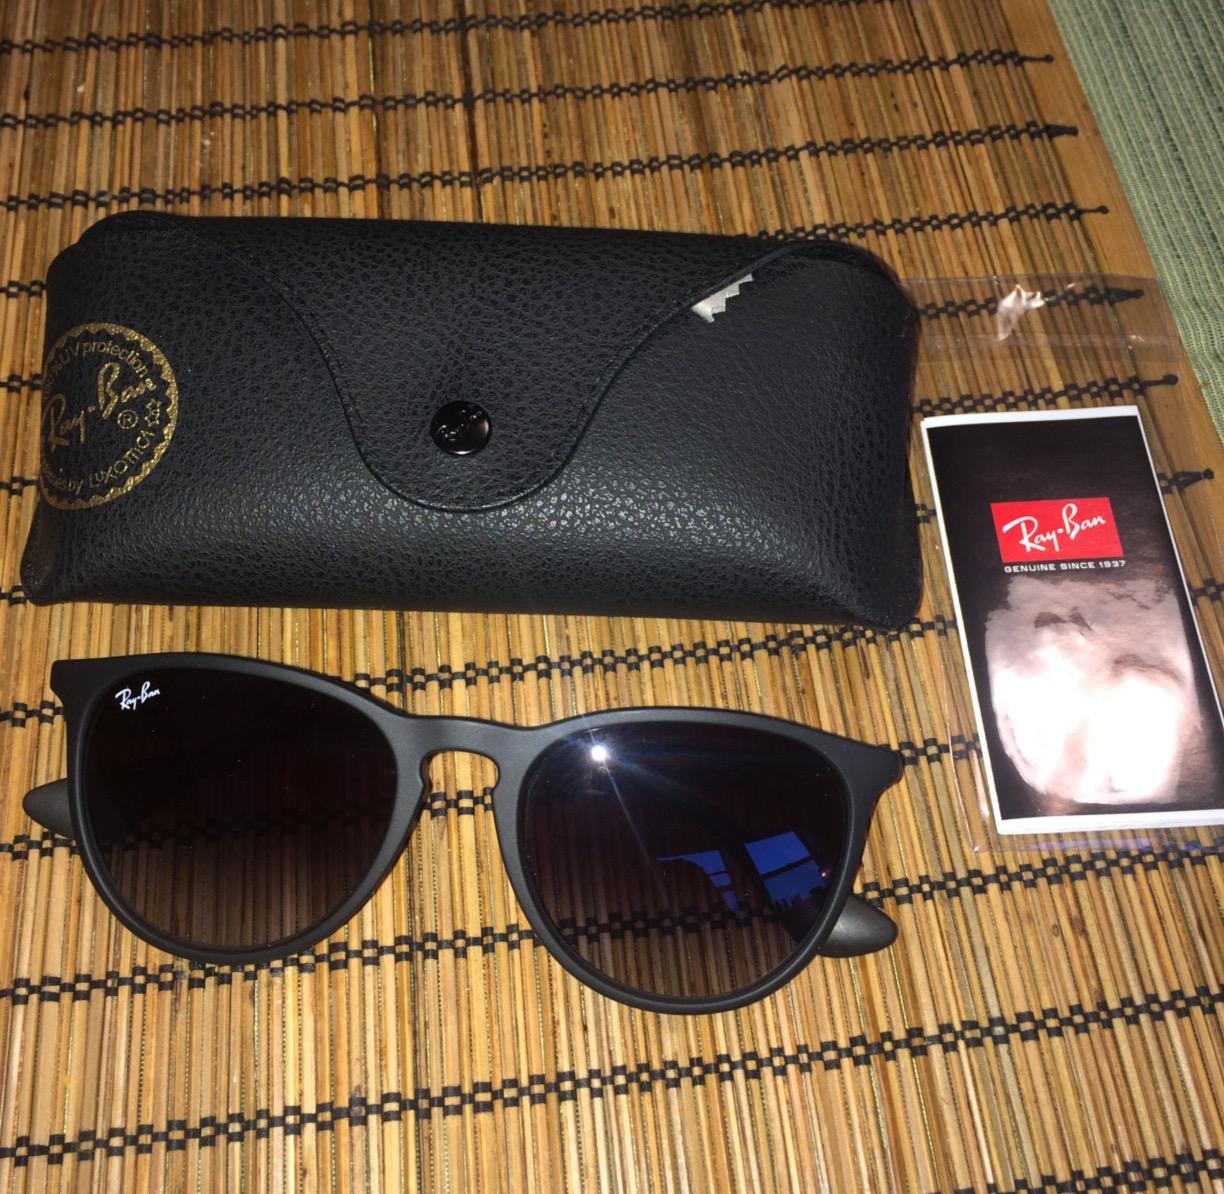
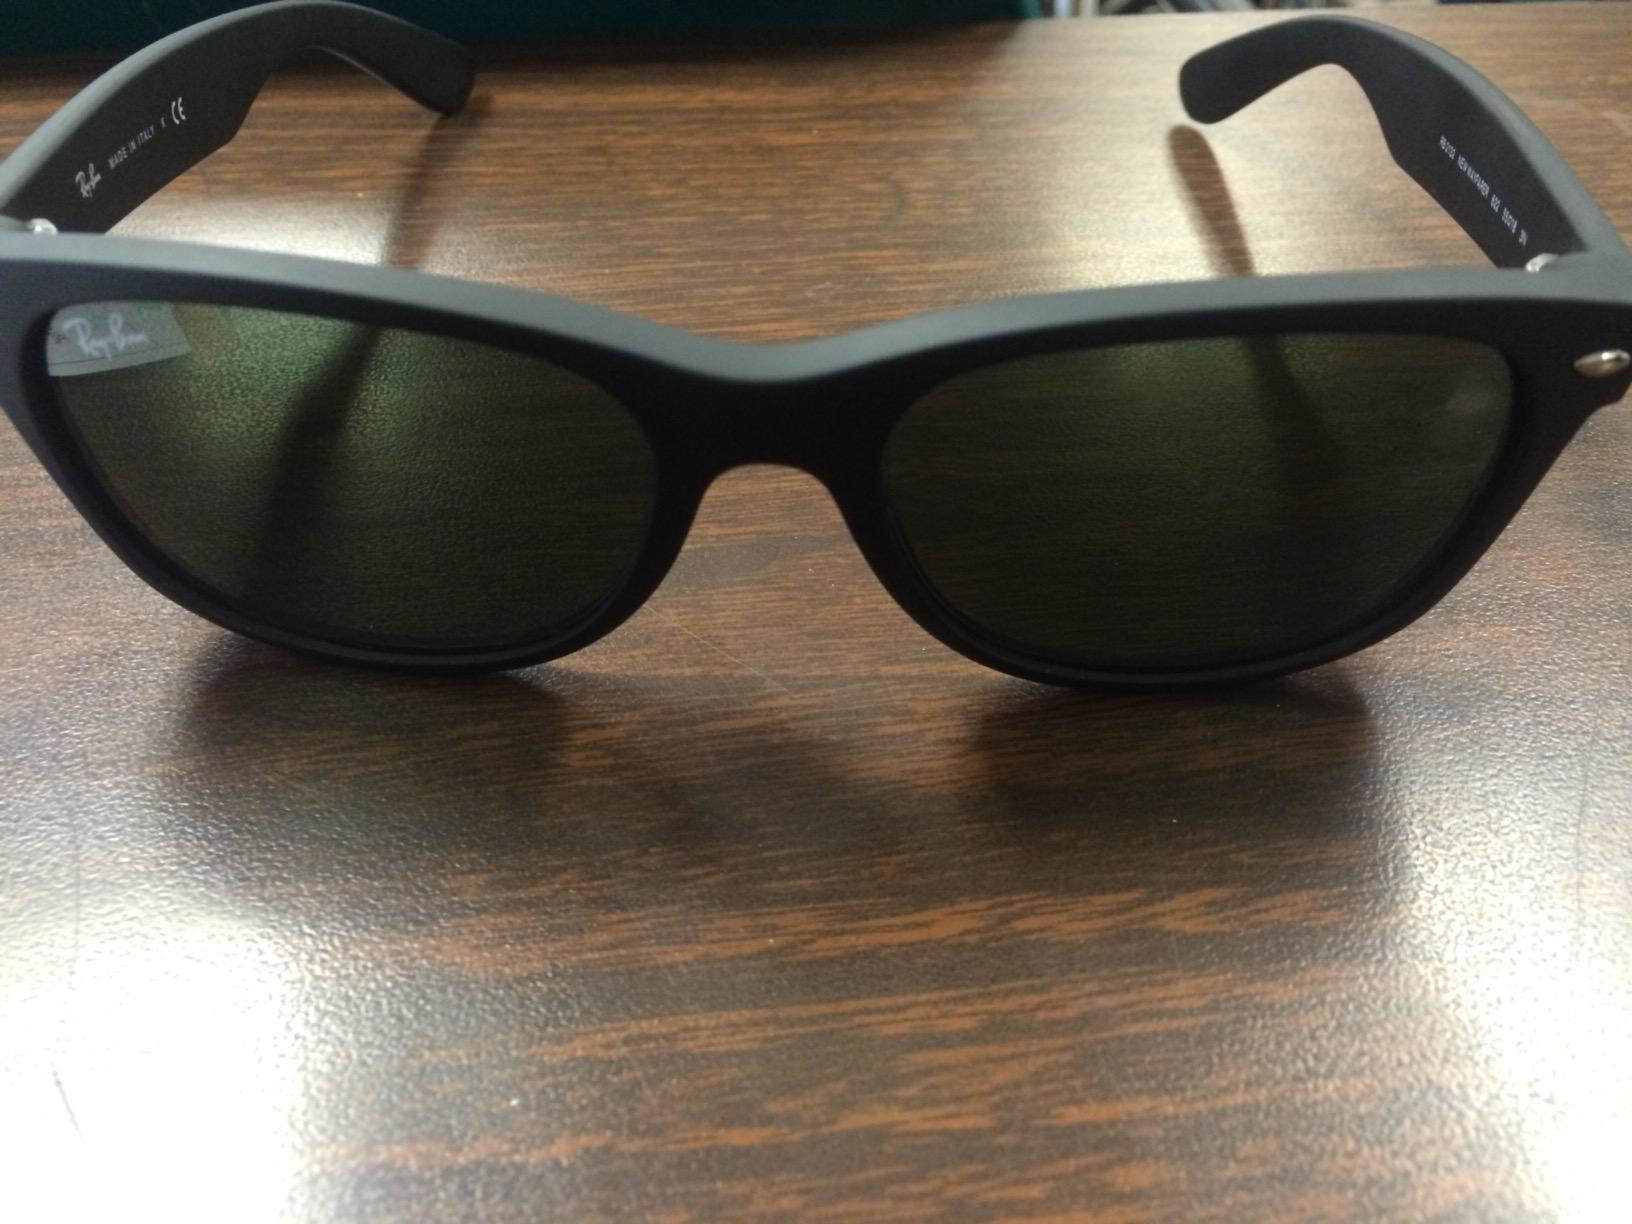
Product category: accessories_sunglasses
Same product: no